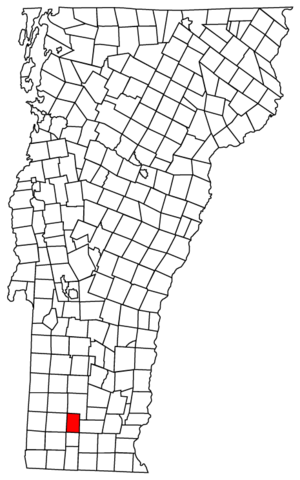
Somerset est une ville américaine du comté de Windham, dans l’État du Vermont.